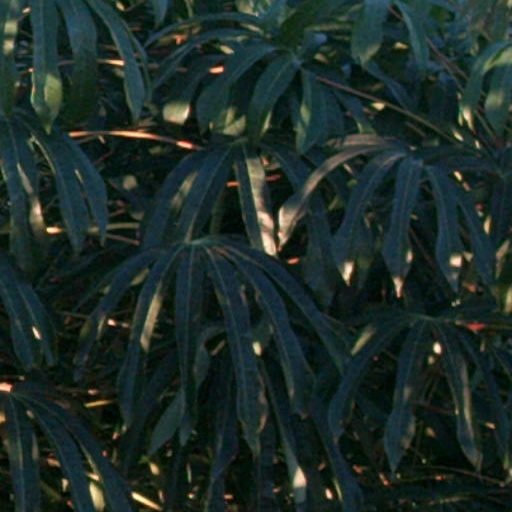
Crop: cassava